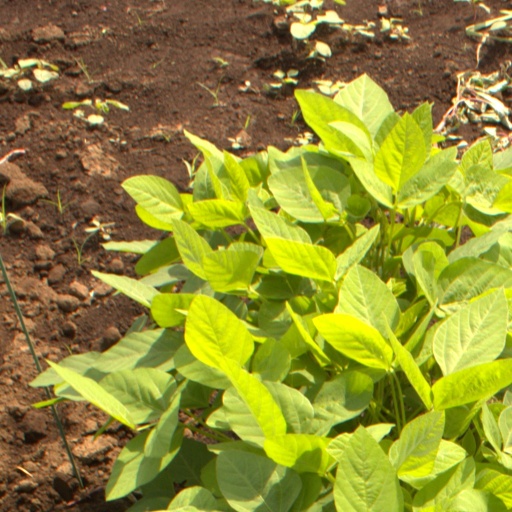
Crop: soybean